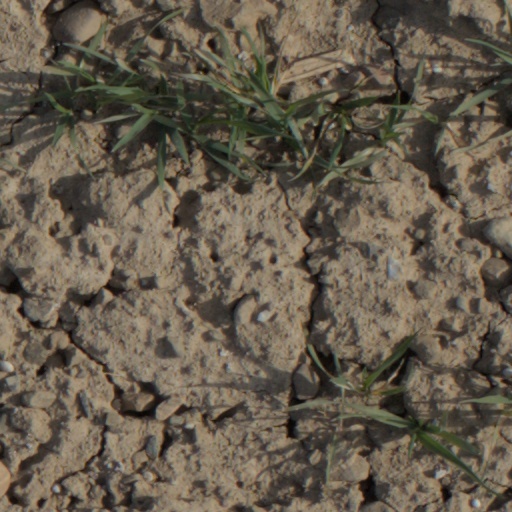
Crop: wheat